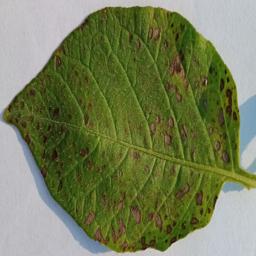
Etiqueta: Tizon_Temprano